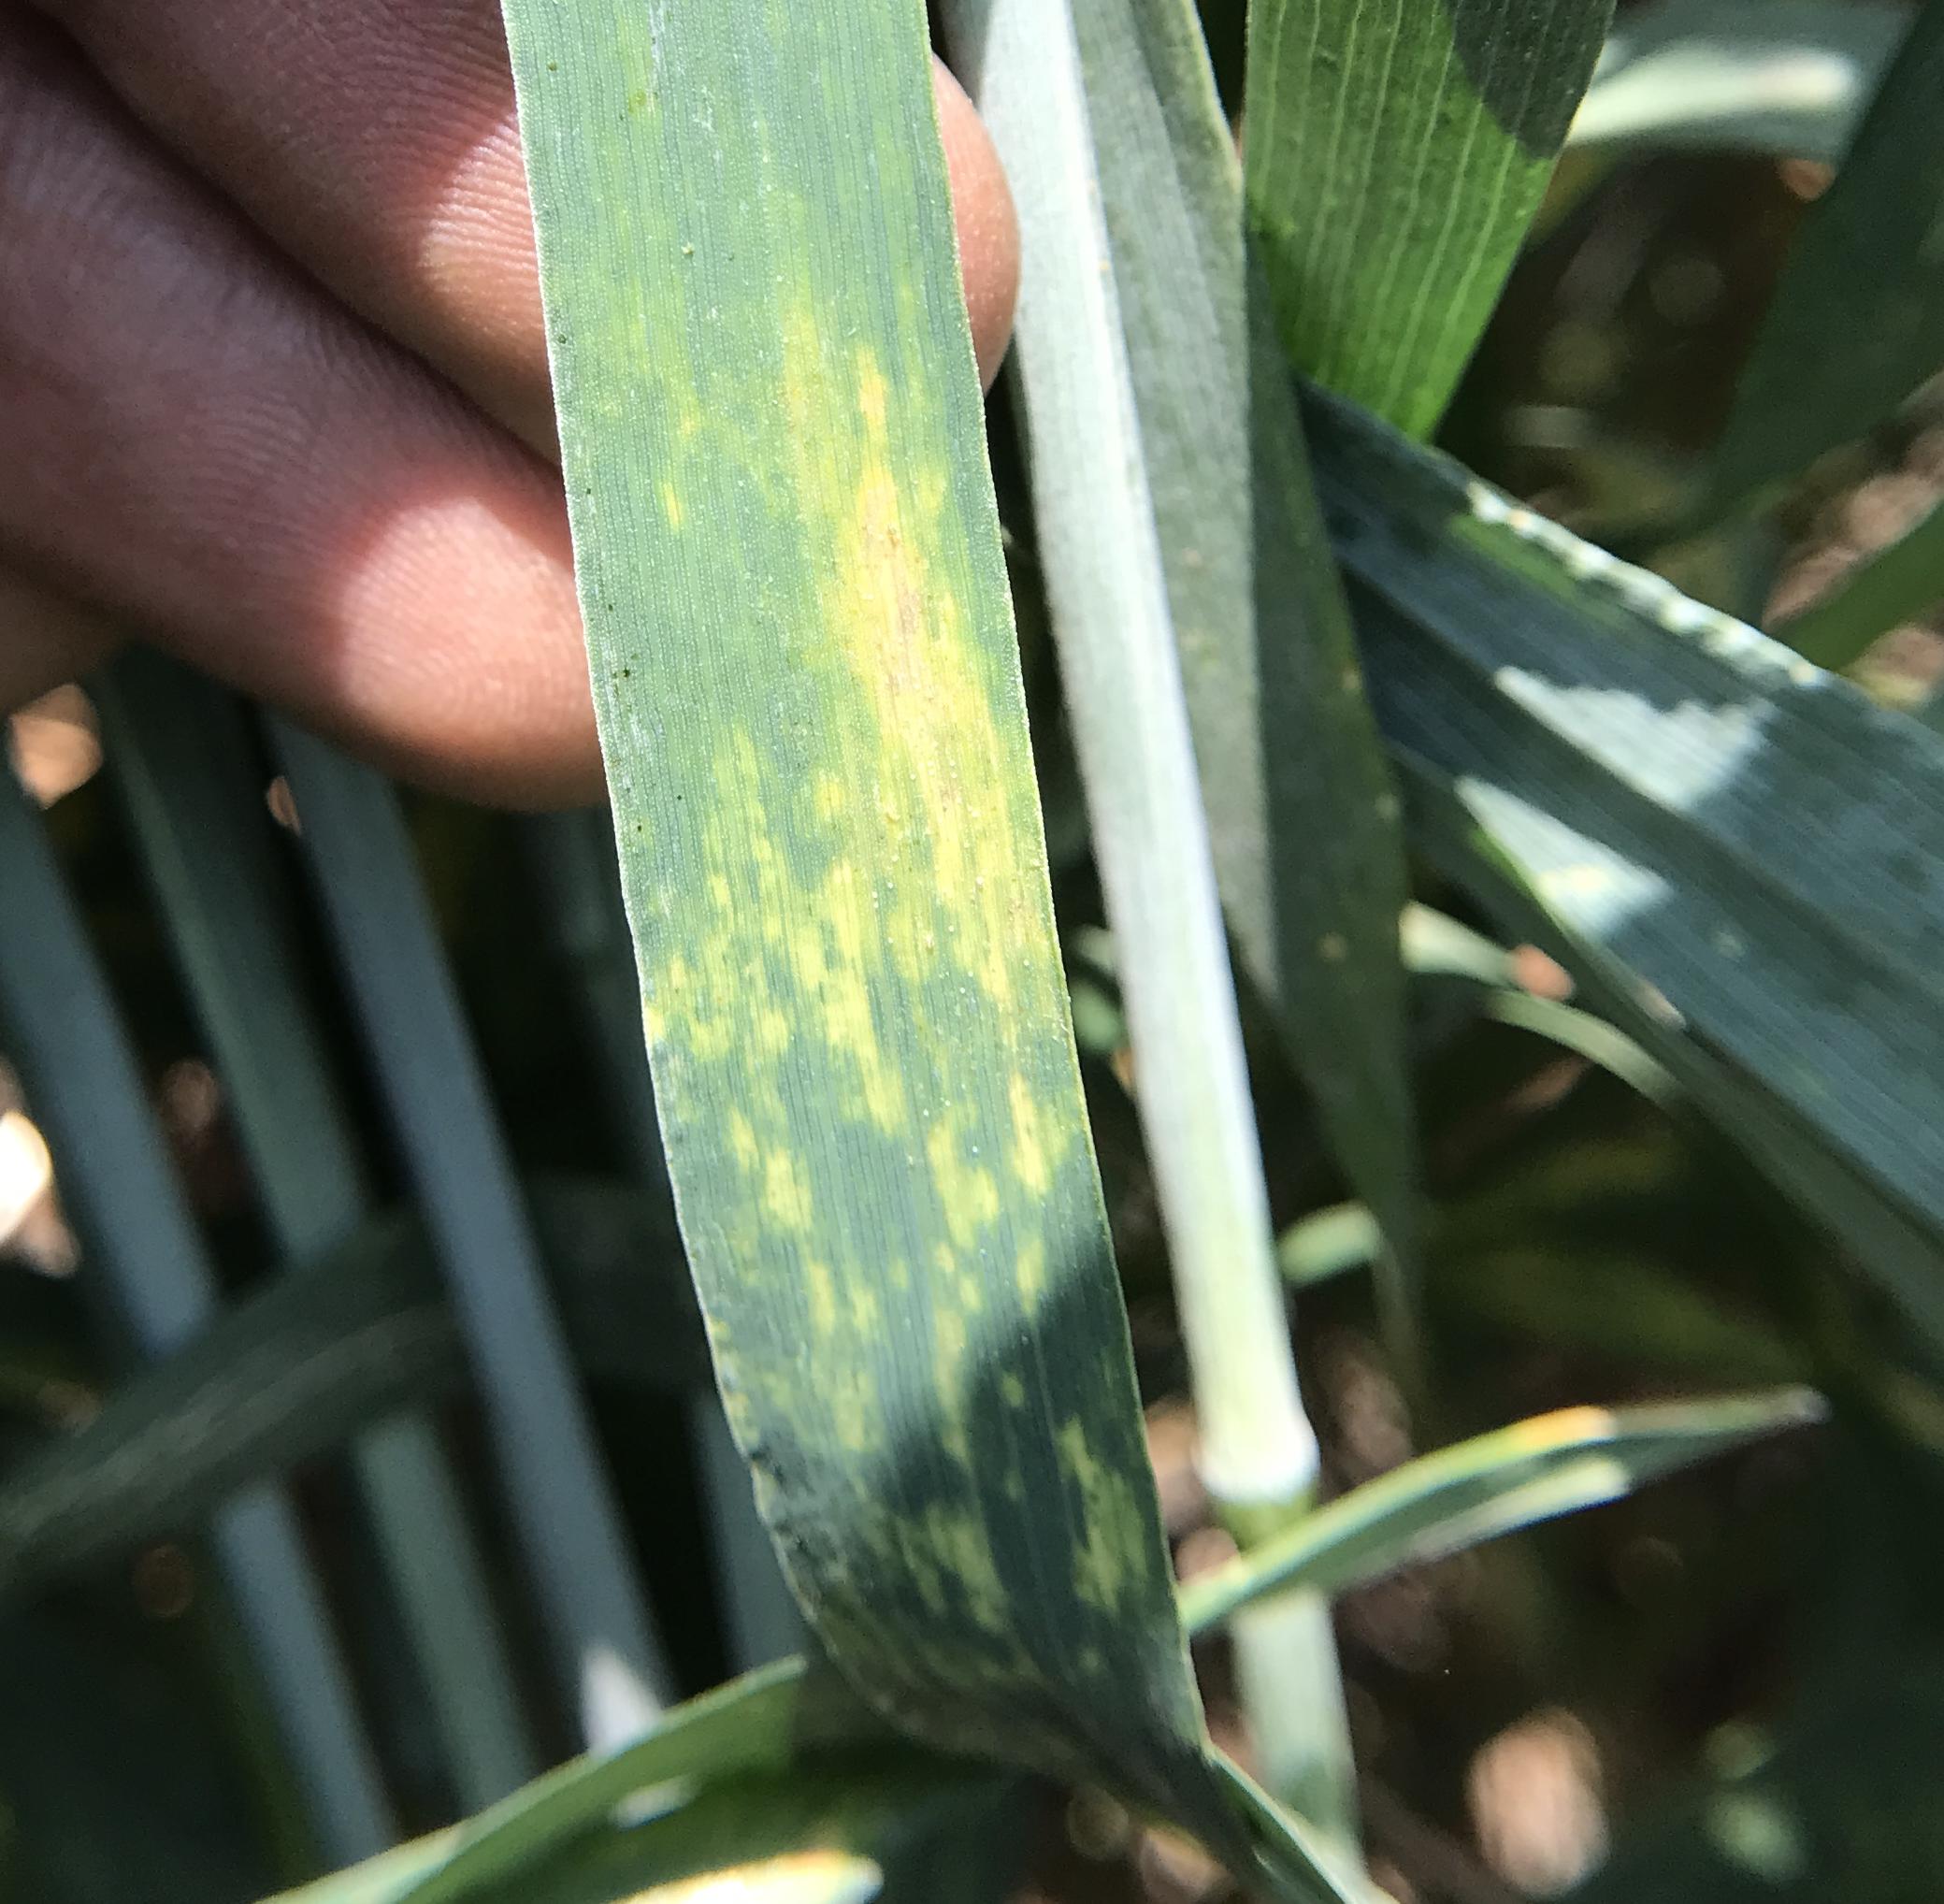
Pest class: cereal_grass_aphid